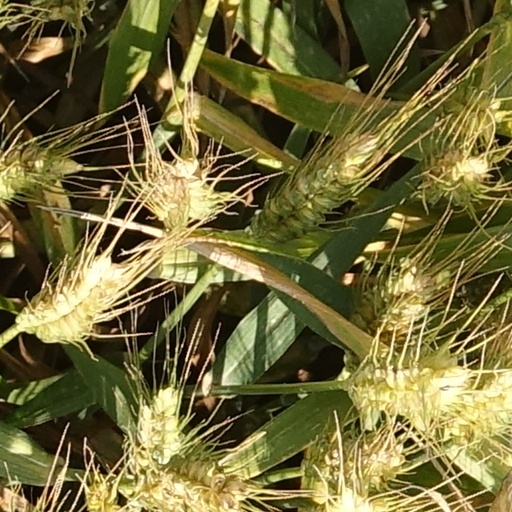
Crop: wheat